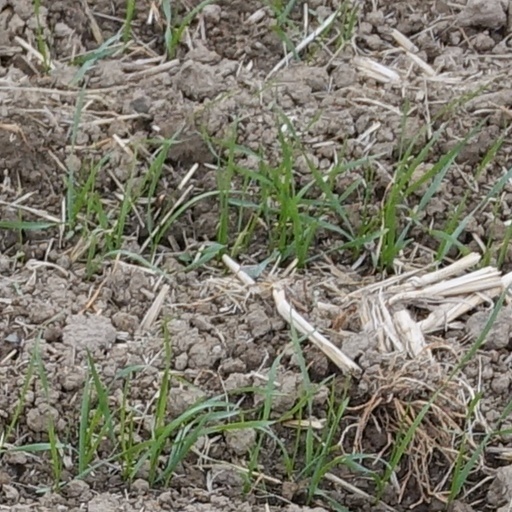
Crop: wheat